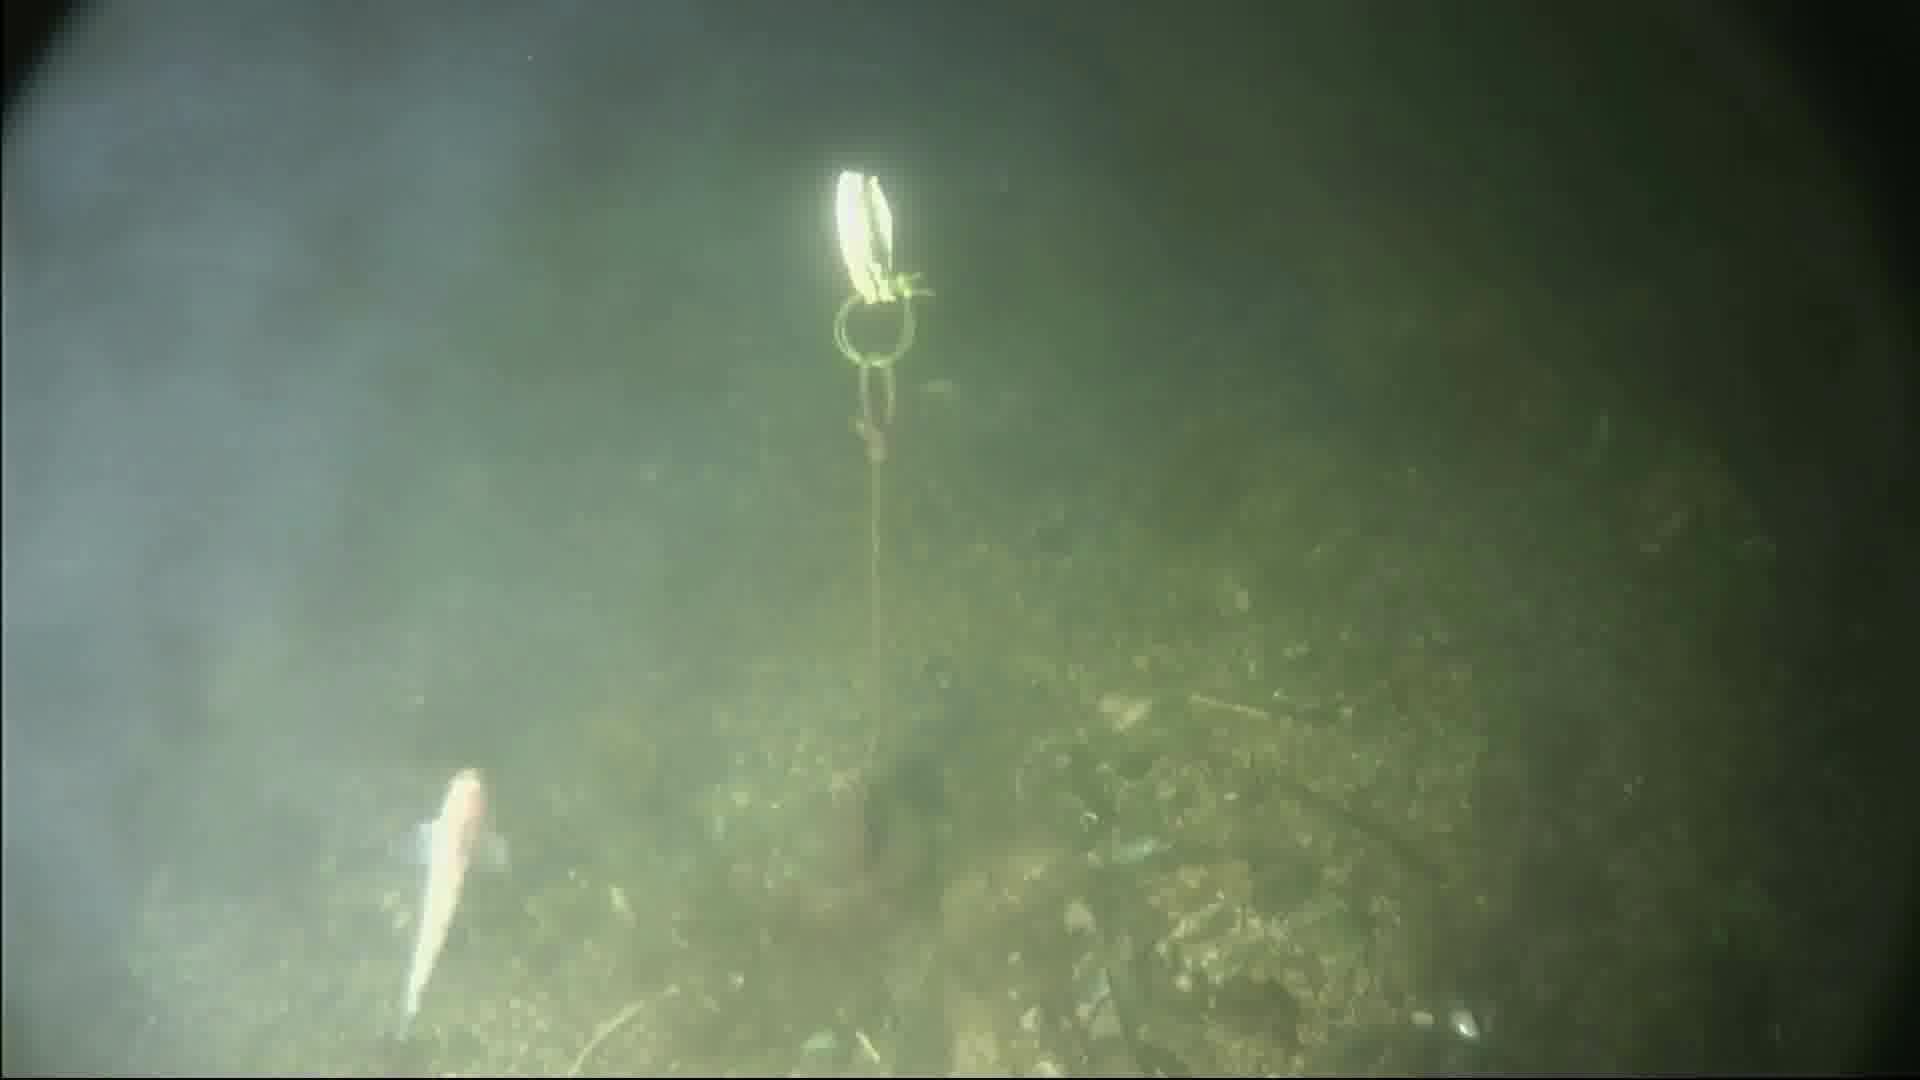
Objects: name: small_fish
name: crab